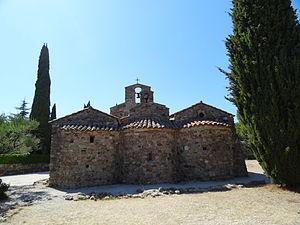
Vue des trois nefs de la Chapelle de Pepiole, Les Playes commune de Six-Fous-les-plages
Six-Fours-les-Plages est une commune française située au bord de la Méditerranée dans le département du Var, en région Provence-Alpes-Côte d'Azur. Elle fait partie de la métropole Toulon Provence Méditerranée.